Keith Smith (fullback)

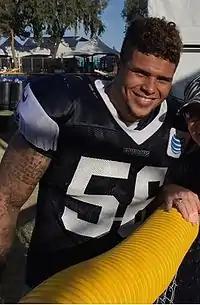
Smith at the Dallas Cowboys training camp in 2015.

Smith accepted a football scholarship from San José State University, playing for the San Jose State Spartans football team from 2010 to 2013 as an inside linebacker. In 49 games, Smith made 45 starts and had 476 total tackles, the second most among all-time San Jose State players. In addition, he had 29 tackles for loss and eight forced fumbles. Smith played under head coach Mike MacIntyre from 2010 to 2012 and Ron Caragher in 2013.